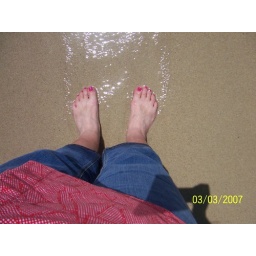
My feet in the water at the beach at Emeral Resort St Thomas